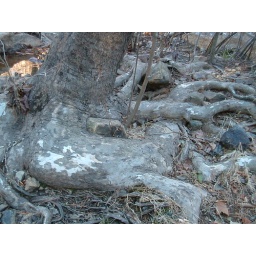
These roots have been washed bare of soil by the Eno River beside which this tree stands.